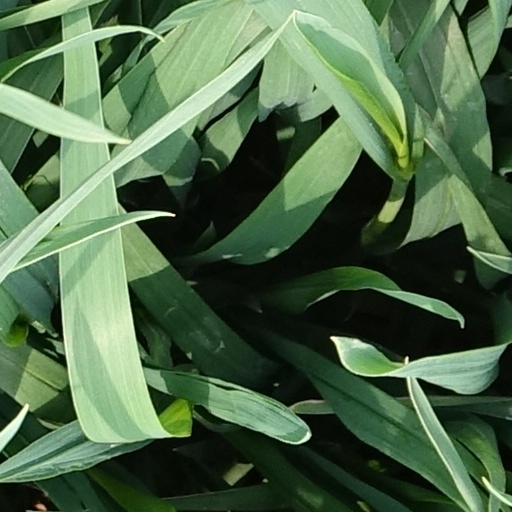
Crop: wheat